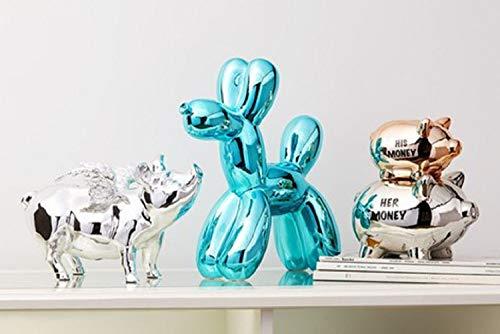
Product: Interior Illusions Green Balloon Dog Bank
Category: Toys & Games | Novelty & Gag Toys | Money Banks
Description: Color: Green metallic finished This adorable bank is perfect for gifting.
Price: $47.99
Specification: ProductDimensions:12x4x12inches|ItemWeight:2.7pounds|ShippingWeight:2.7pounds(Viewshippingratesandpolicies)|Manufacturer:InteriorIllusionsPlus|ASIN:B01I0CEJHY|Itemmodelnumber:ii000360